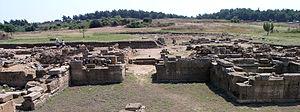
Abdère est une cité grecque de la Thrace antique, située près de l'embouchure du fleuve Nestos, en face de l'île de Thasos. Fondée en 656–654 avant notre ère, elle a été renommée Polystylon au IXᵉ siècle, à l'époque byzantine, avant d'être abandonnée sous l'ère ottomane à cause de l'envasement du port.